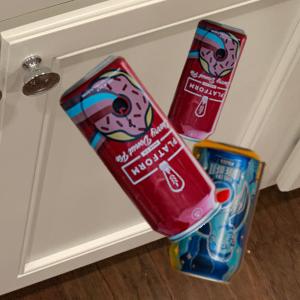
Label: cans